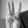
ASL letter: W